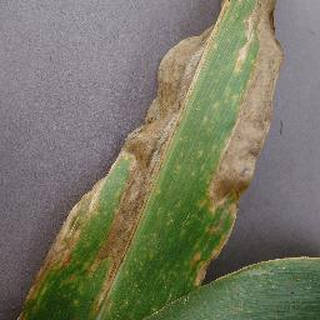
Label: corn_northern_leaf_blight